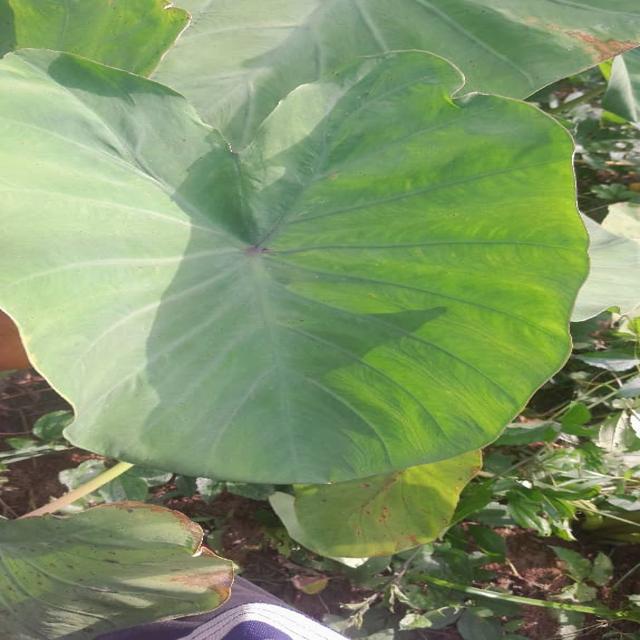
Label: Healthy